Texas Longhorns women's basketball

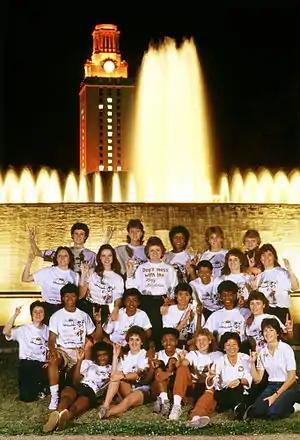
The Texas team, in front of the main tower, lit up with #1

Lopiano's choice was Jody Conradt, who was garnering national attention as the head coach at the University of Texas at Arlington. She turned a losing program around, and the 1975–76 team would compile a 23–11 record, despite materially strengthening their schedule of opponents at the same time. Two days after announcing that Page would not be returning, Lopiano announced that Conradt would be the coach starting with the next season. Conradt wasn't surprised that the team felt loyalty to Page, but she asked them to "have an open mind".